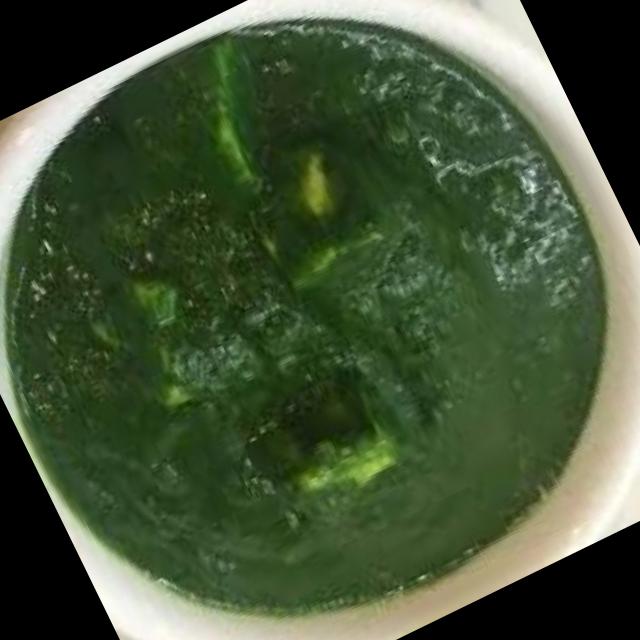
Dish: palak_paneer